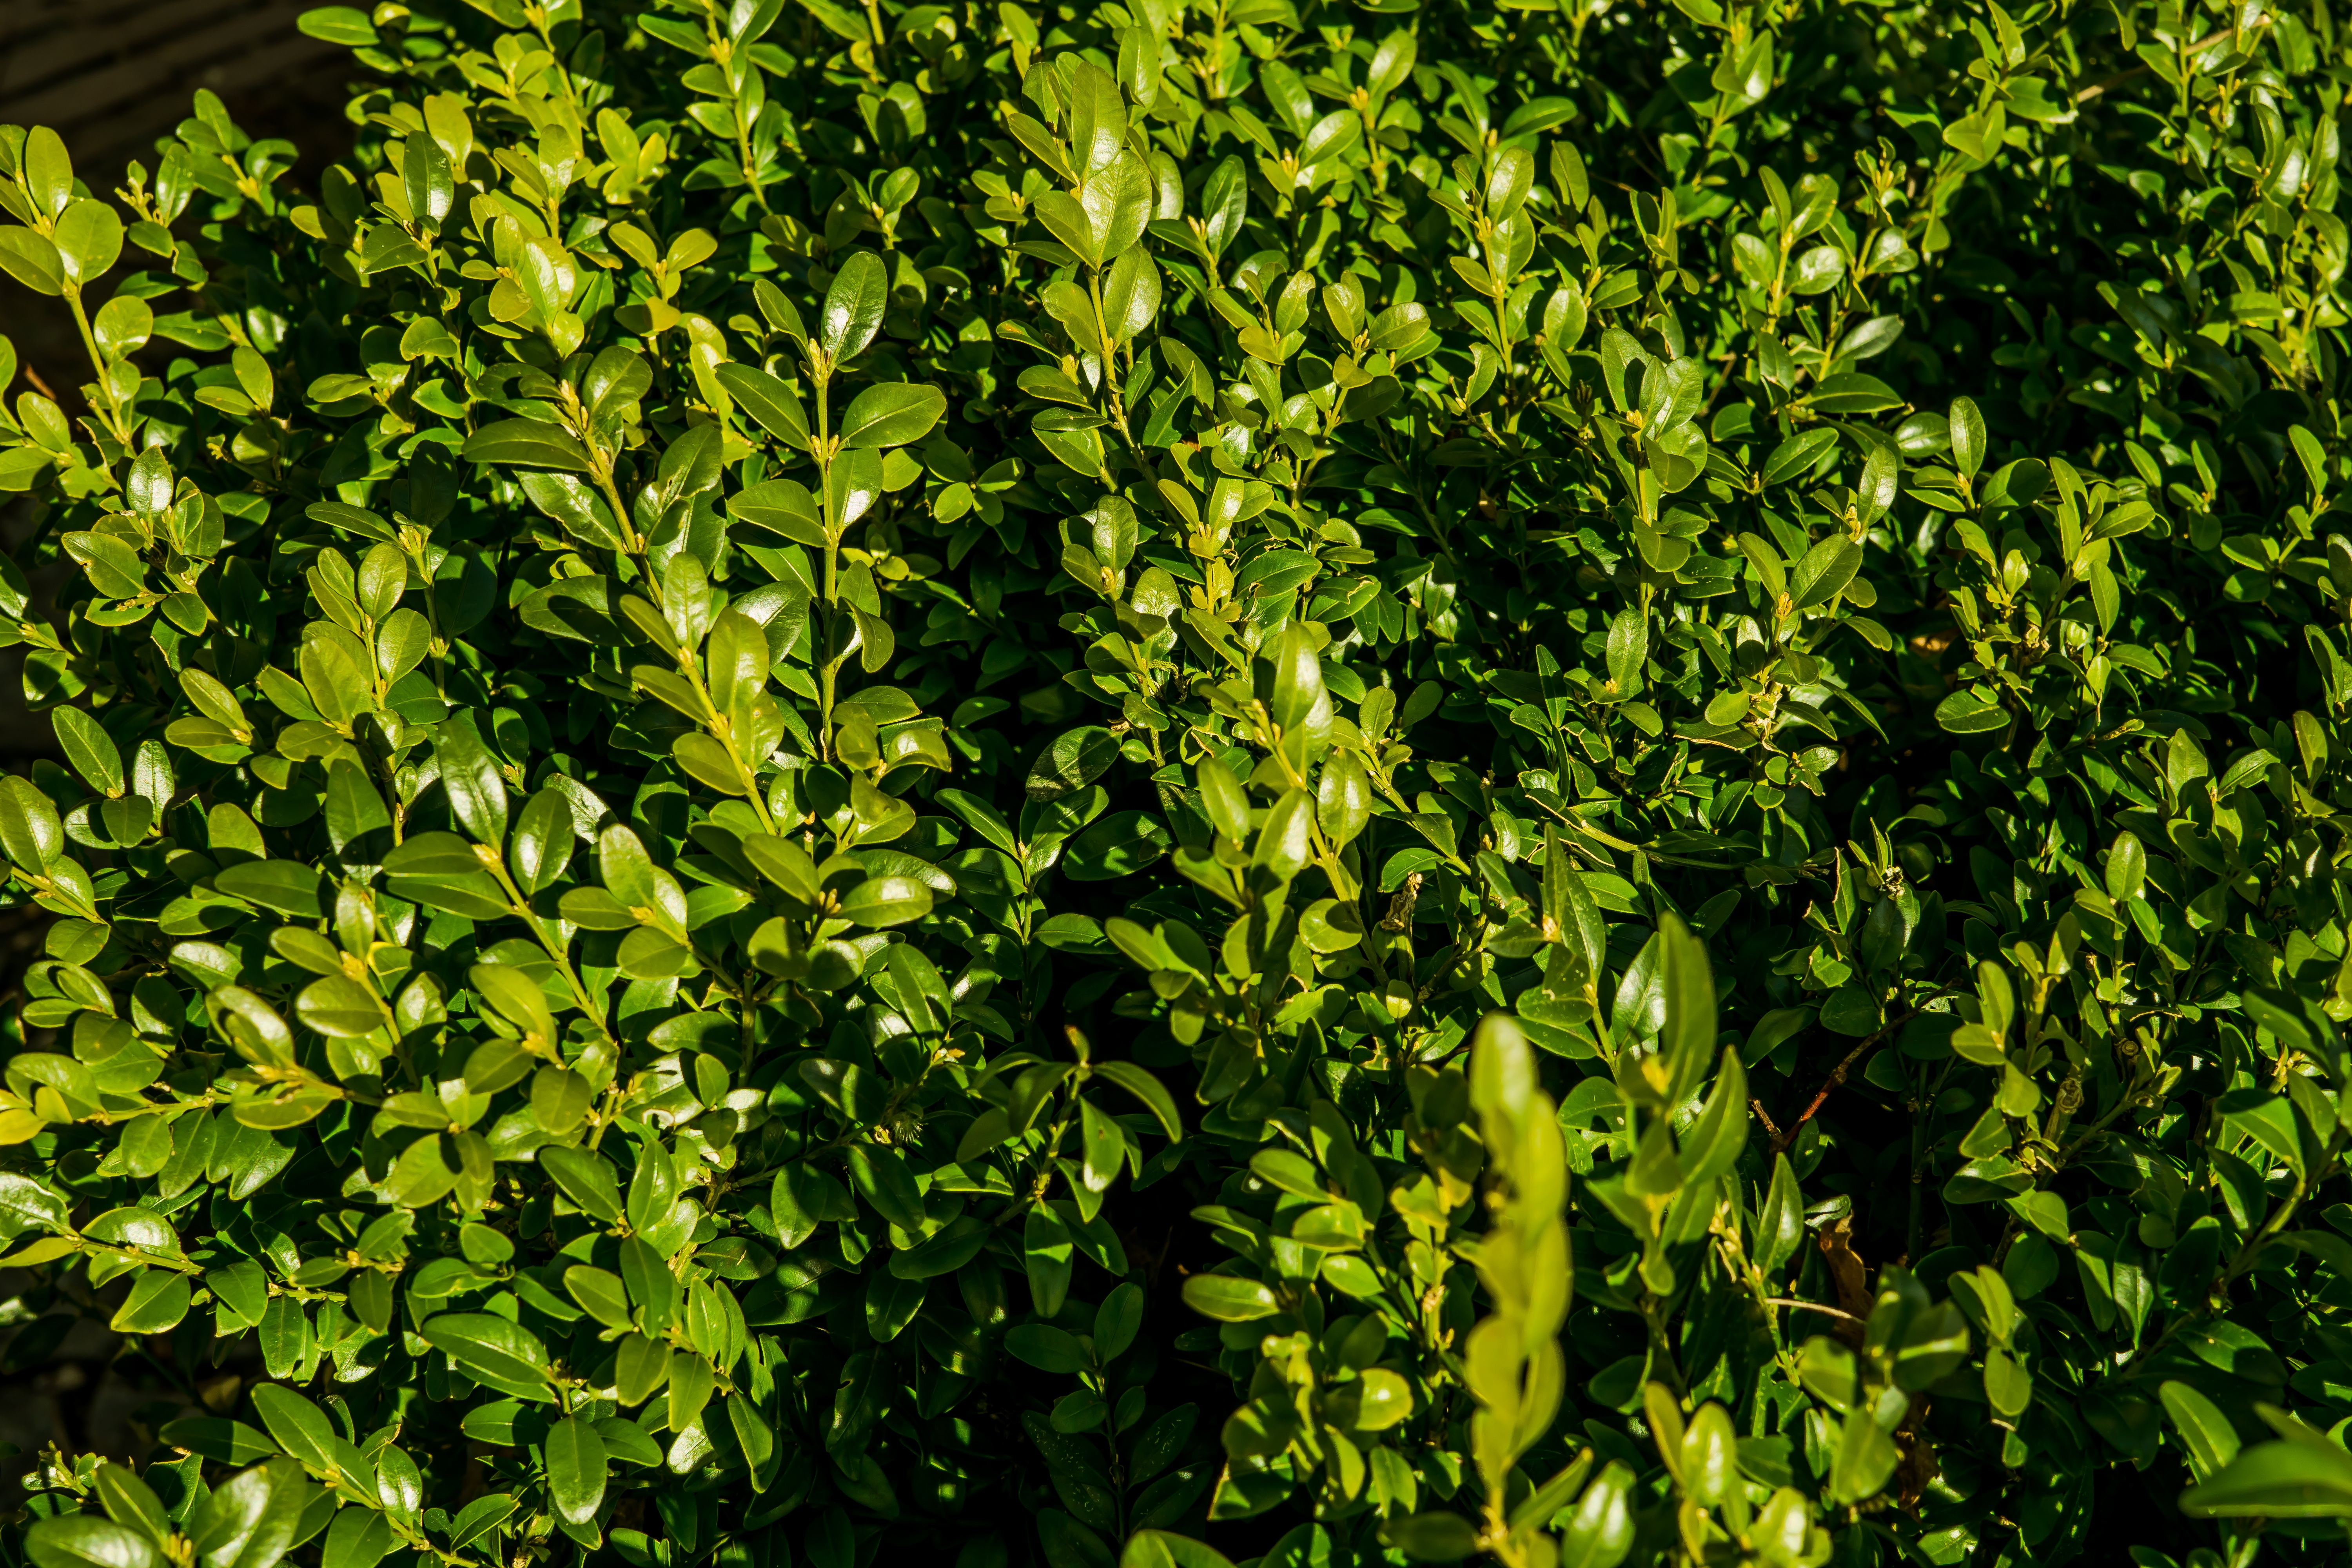
tree, plant, leaf, flower, bush, food, spring, green, produce, evergreen, botany, garden, leaves, shrub, periwinkle, hell, ornamental shrub, hedge, ornamental plant, flowering plant, woody plant, land plant